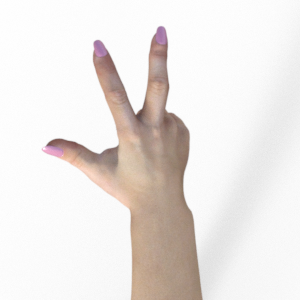
Label: scissors